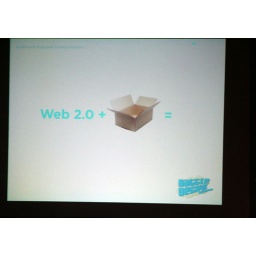
Put Web 2.0 in a box and ship it to Anchorage